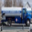
Label: truck